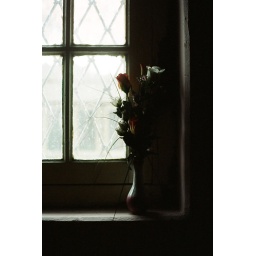
flowers by the window